Palazzo Capua

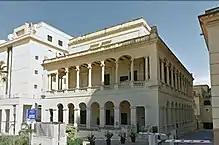
A view of Palazzo Capua

Palazzo Capua, also known as Capua Palace, is an early 19th-century Neoclassic palace in Sliema, Malta. It was built by a Russian banker who named it Selma Hall. It later came into the possession of the Prince of Capua Carlo de Borbon, and his wife Penelope Caroline Smyth, for whom it is still named today.